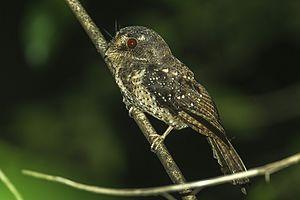
L'Égothèle des Moluques est une espèce d'oiseaux de la famille des Aegothelidae.